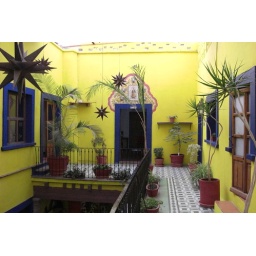
Straight ahead is the computer room. Just above the door is an image of the Virgin of Guadalupe. To the left was our class room.